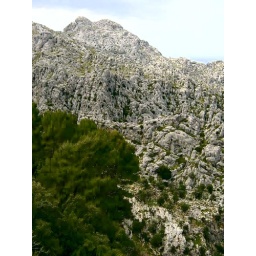
The mountain Puig Roig (1002 m, approx 3300 ft), seen from the road near Lluc, Mallorca